James Burrill Angell

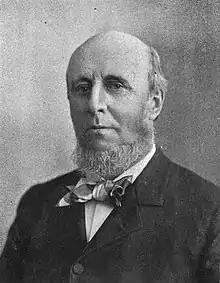
James B. Angell in 1897

When Angell took over as the third president of the University of Michigan in 1871, it was the largest university in the country, with 1,207 students, 35 faculty members, and an annual budget of $104,000. But it was still more a collection of colleges than an expression of the "German model" of university that had been envisioned by its first two presidents, Henry Philip Tappan and the recently departed Haven. Over the next 38 years, Angell oversaw growth and innovation that led to him being called "the chief architect of the modern state university".